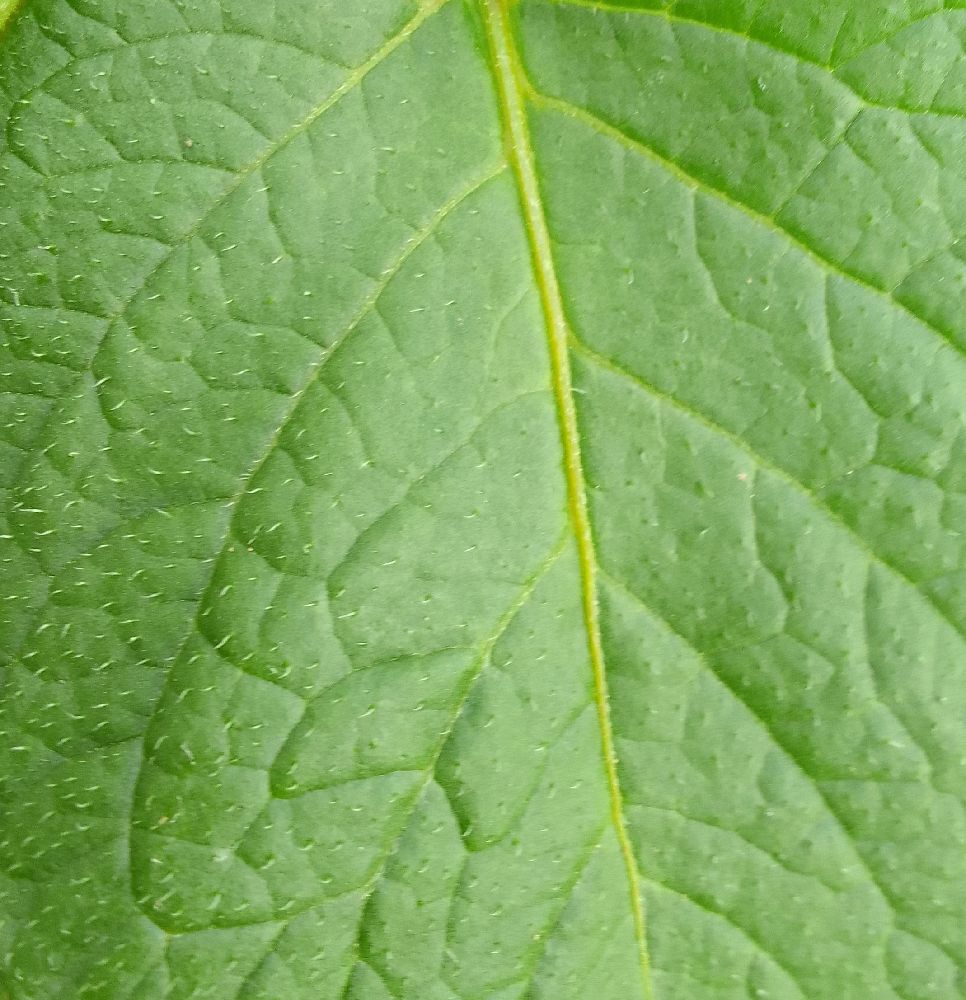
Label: Healthy